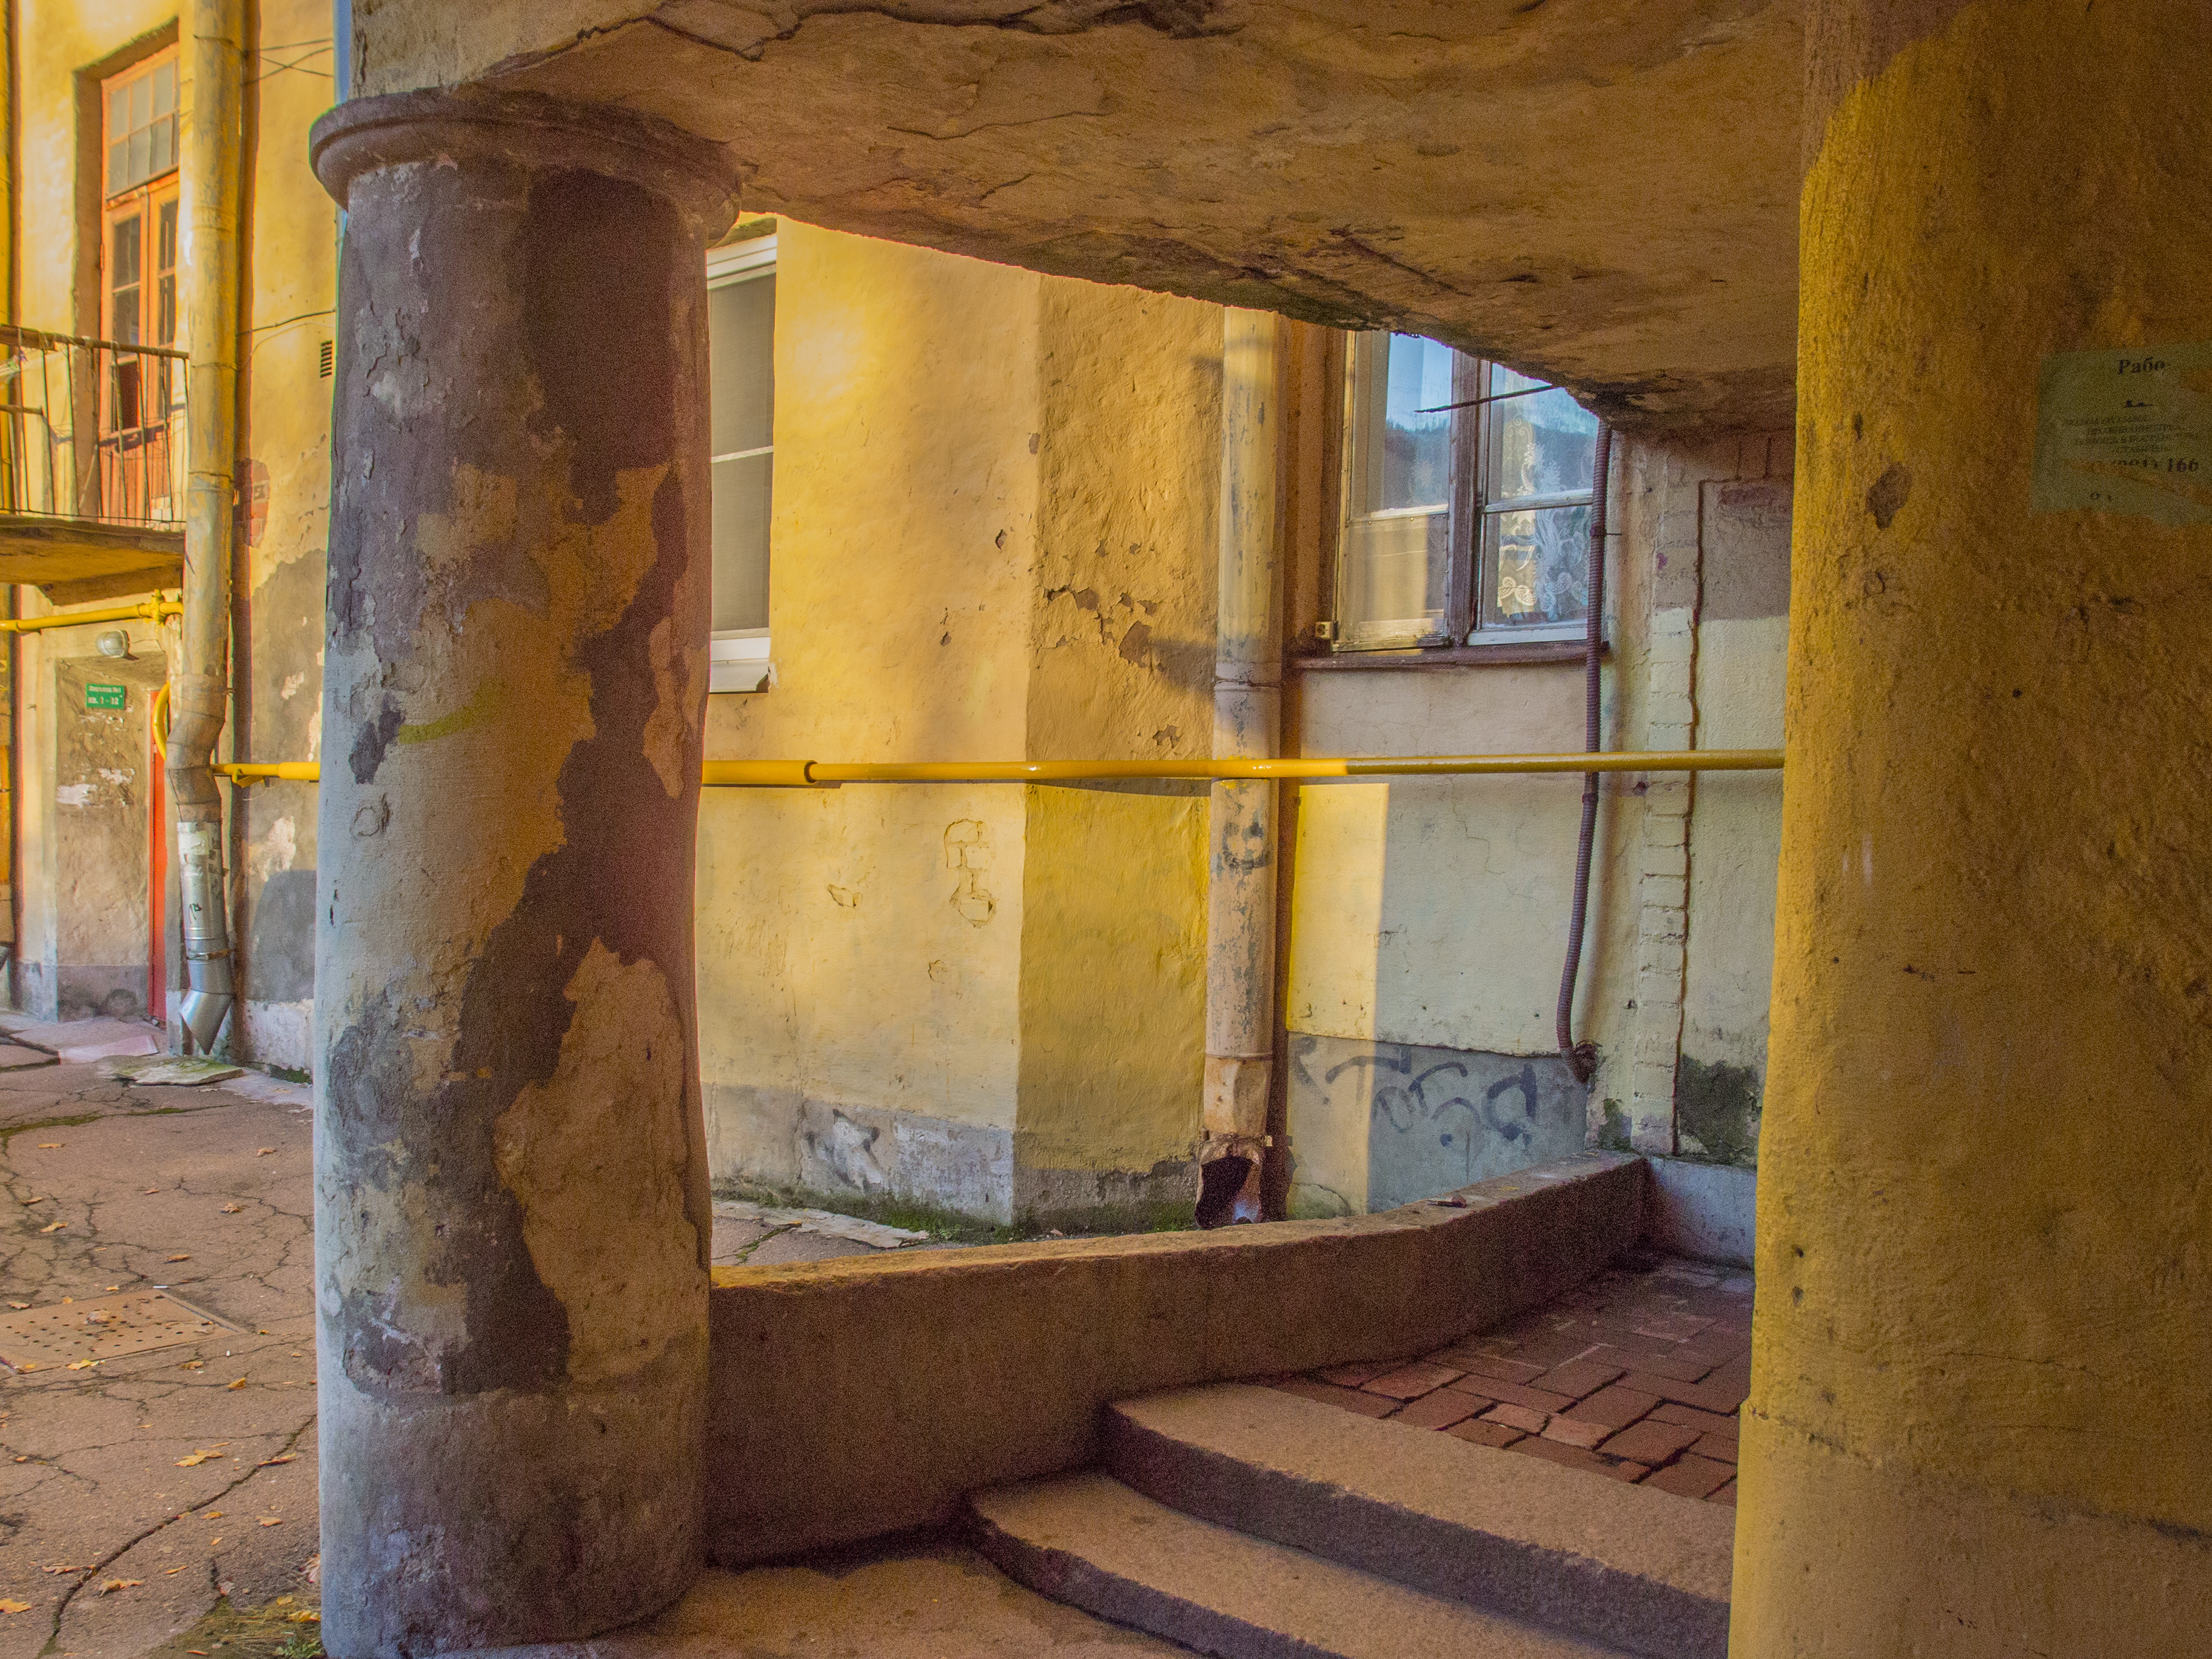
image, wall, yellow, building, architecture, room, window, arch, column